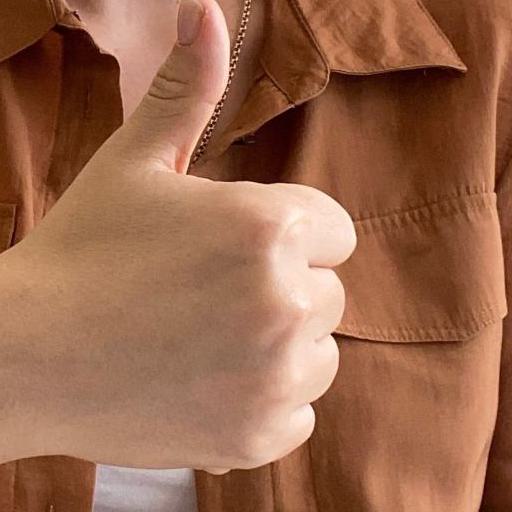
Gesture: like